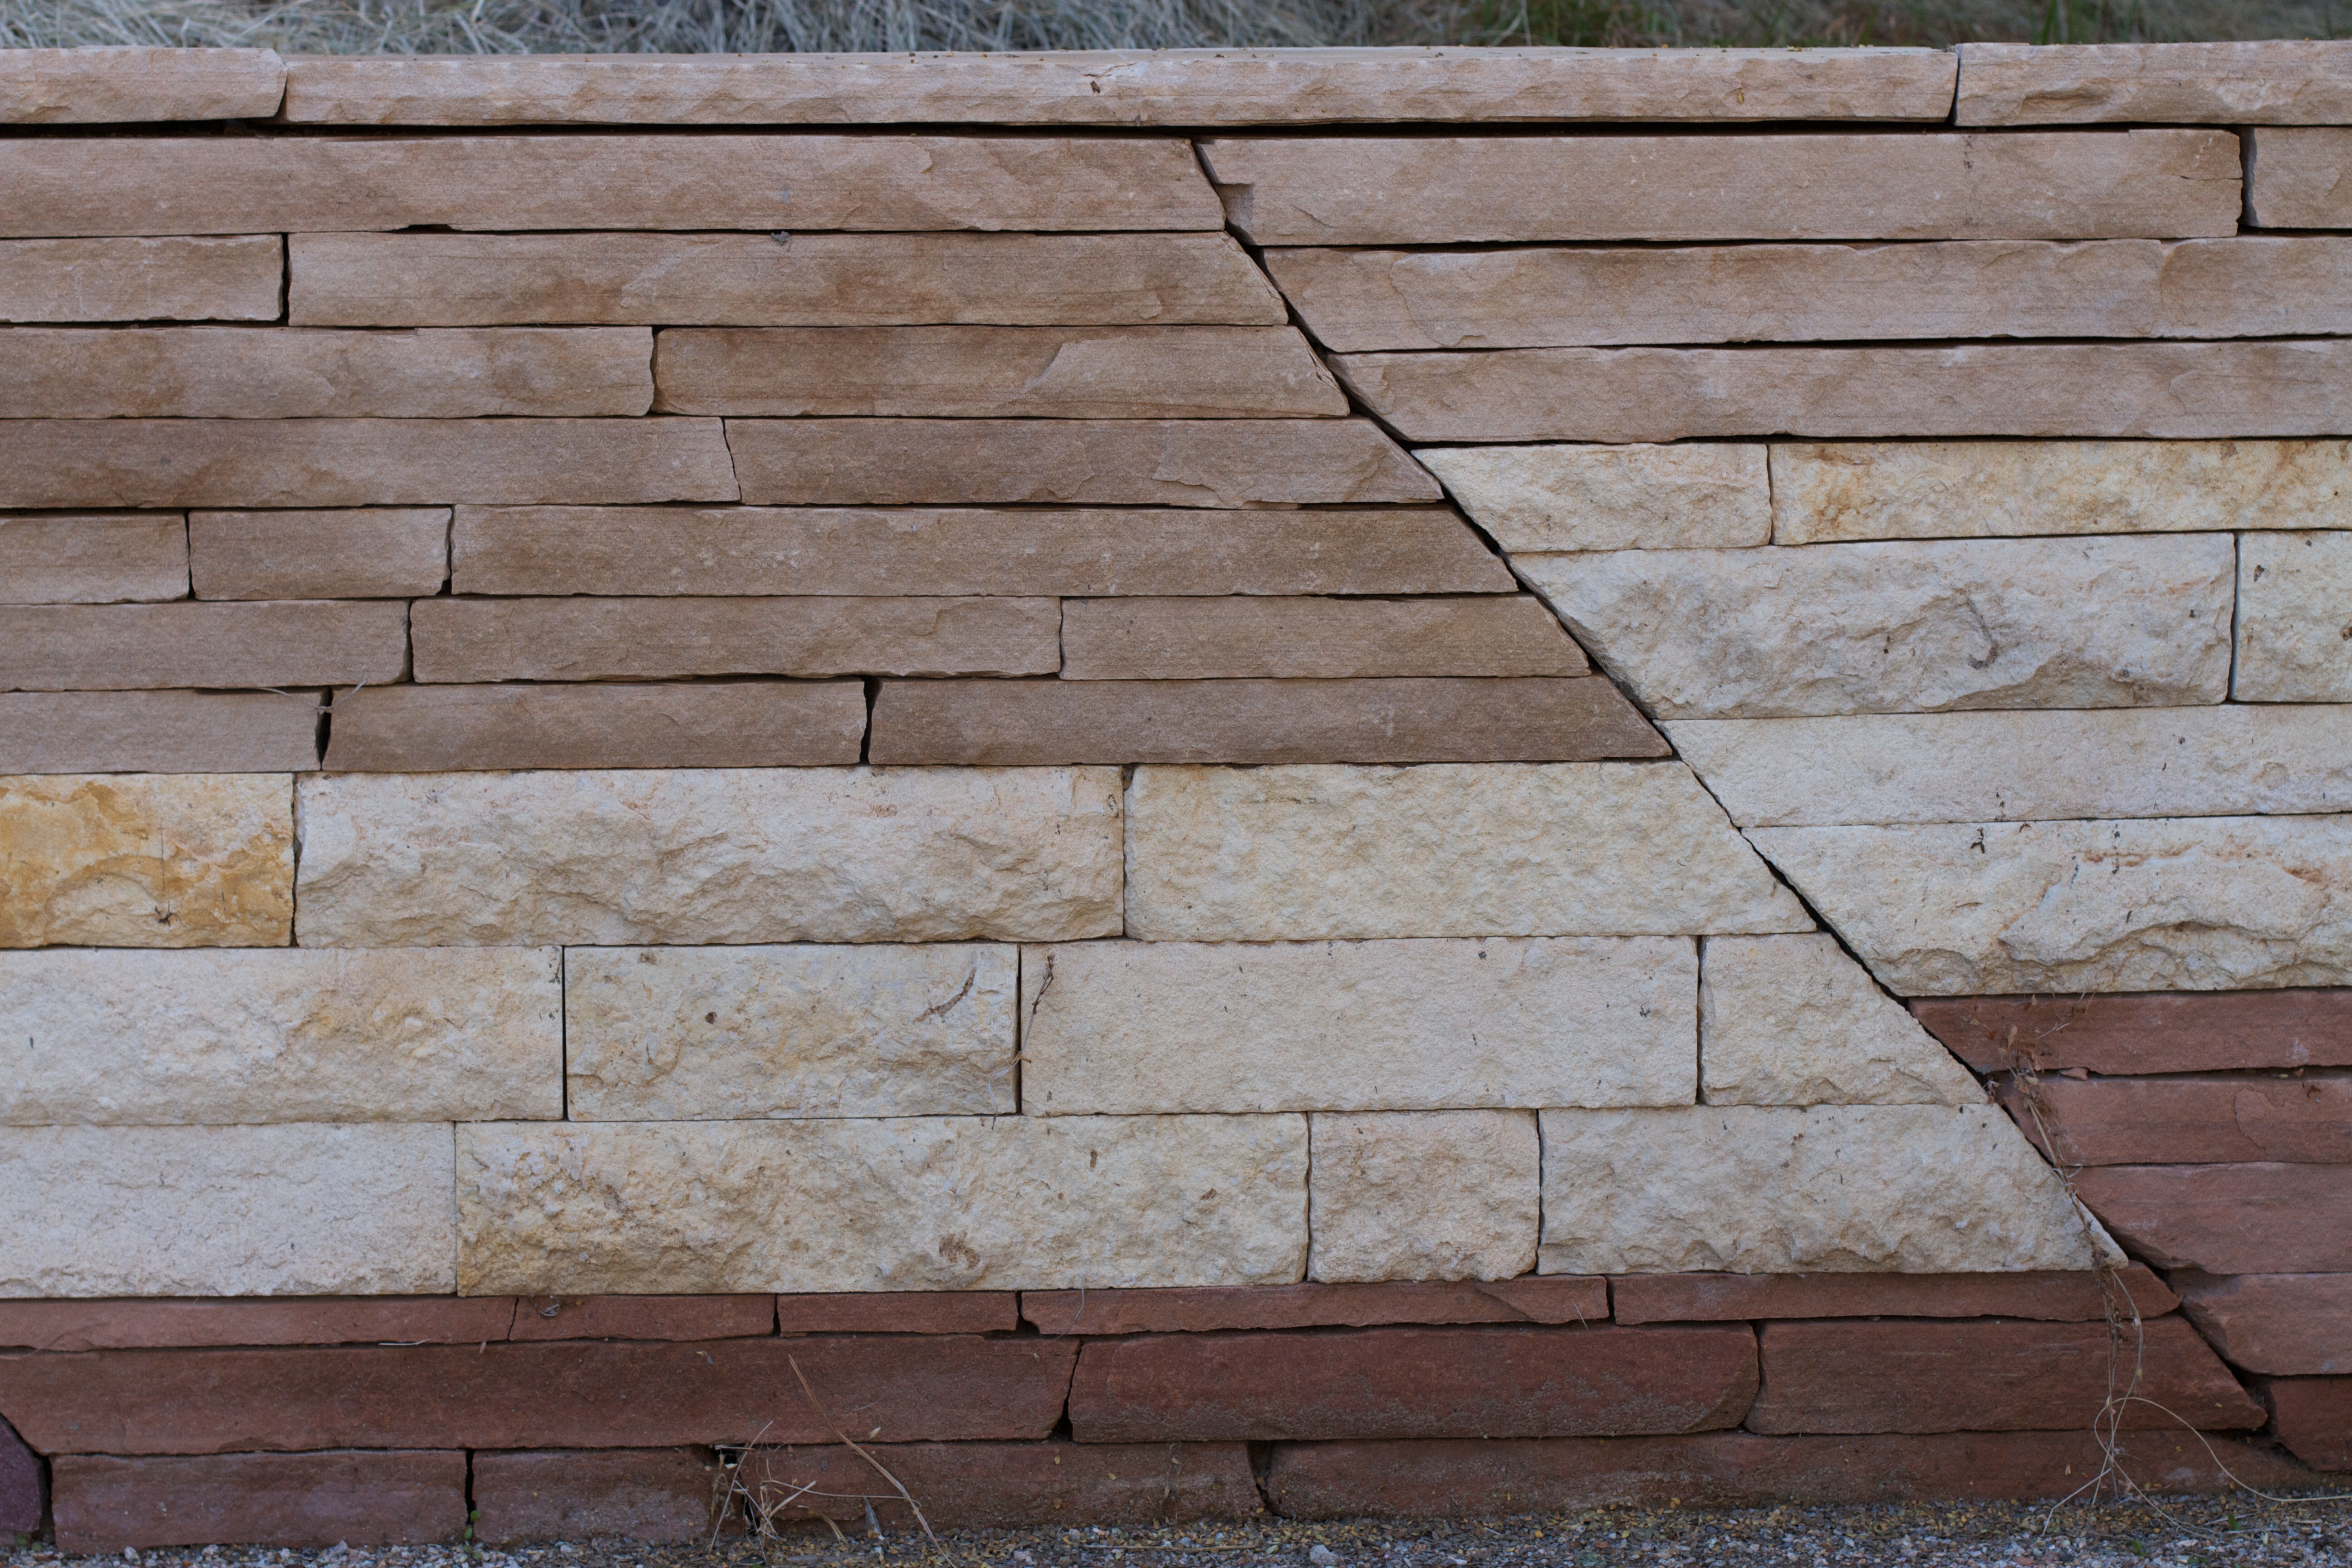
wood, floor, roof, wall, walkway, soil, stone wall, brick, material, brickwork, techtalks, flooring, road surface, outdoor structure, flagstone